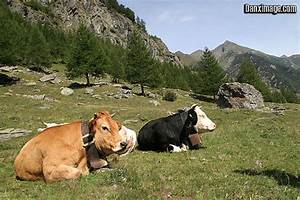
Label: mucca